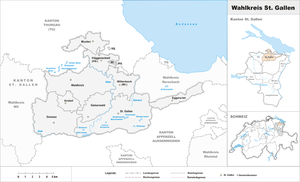
La circonscription électorale de Saint-Gall est une circonscription électorale du canton de Saint-Gall en Suisse.